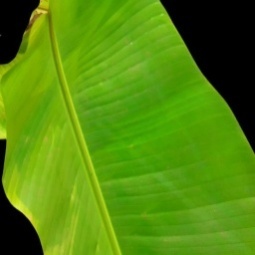
Label: Healthy